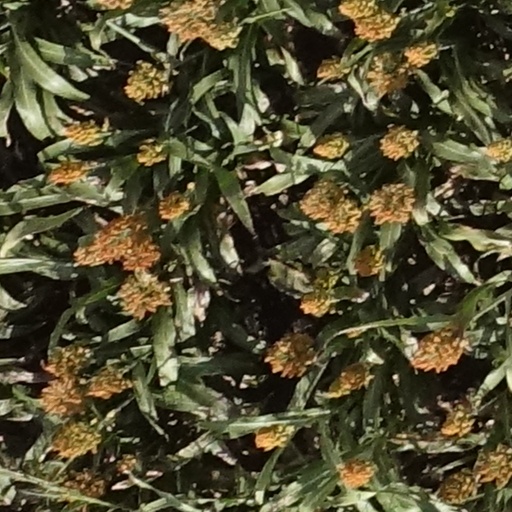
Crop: sorghum